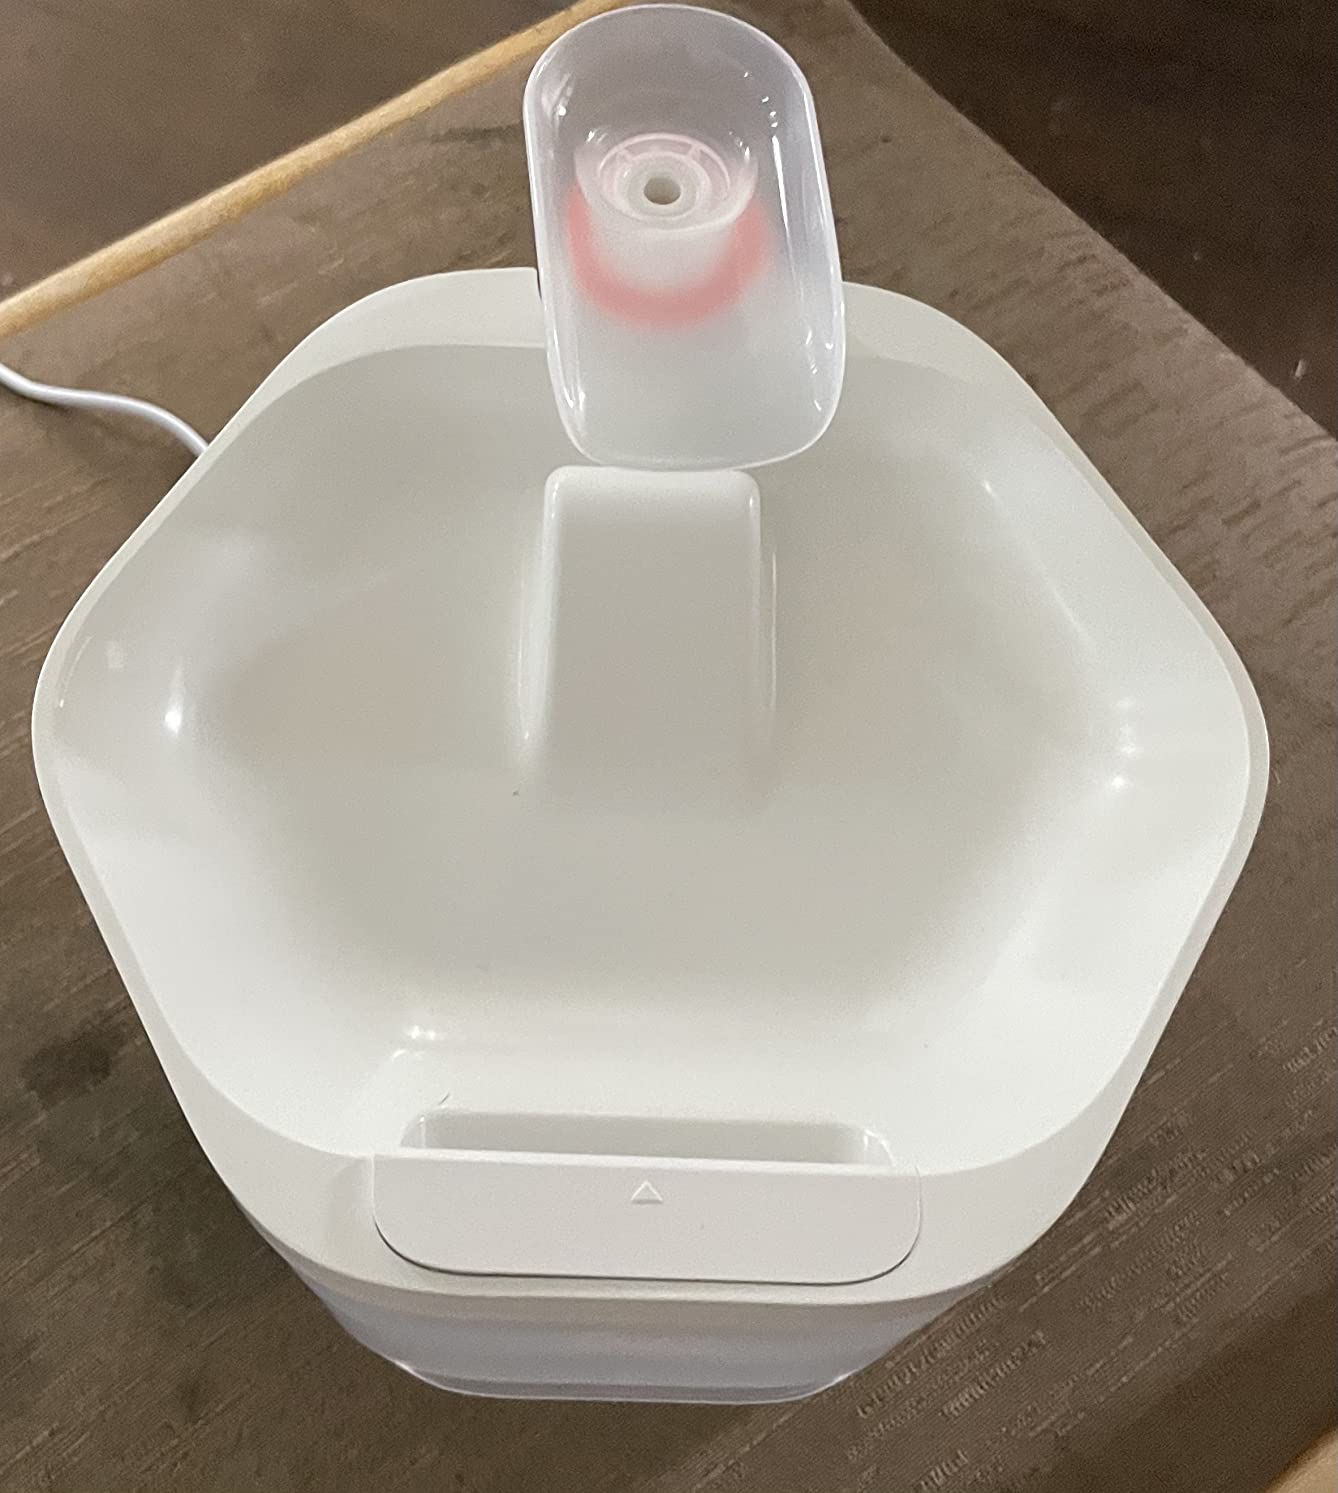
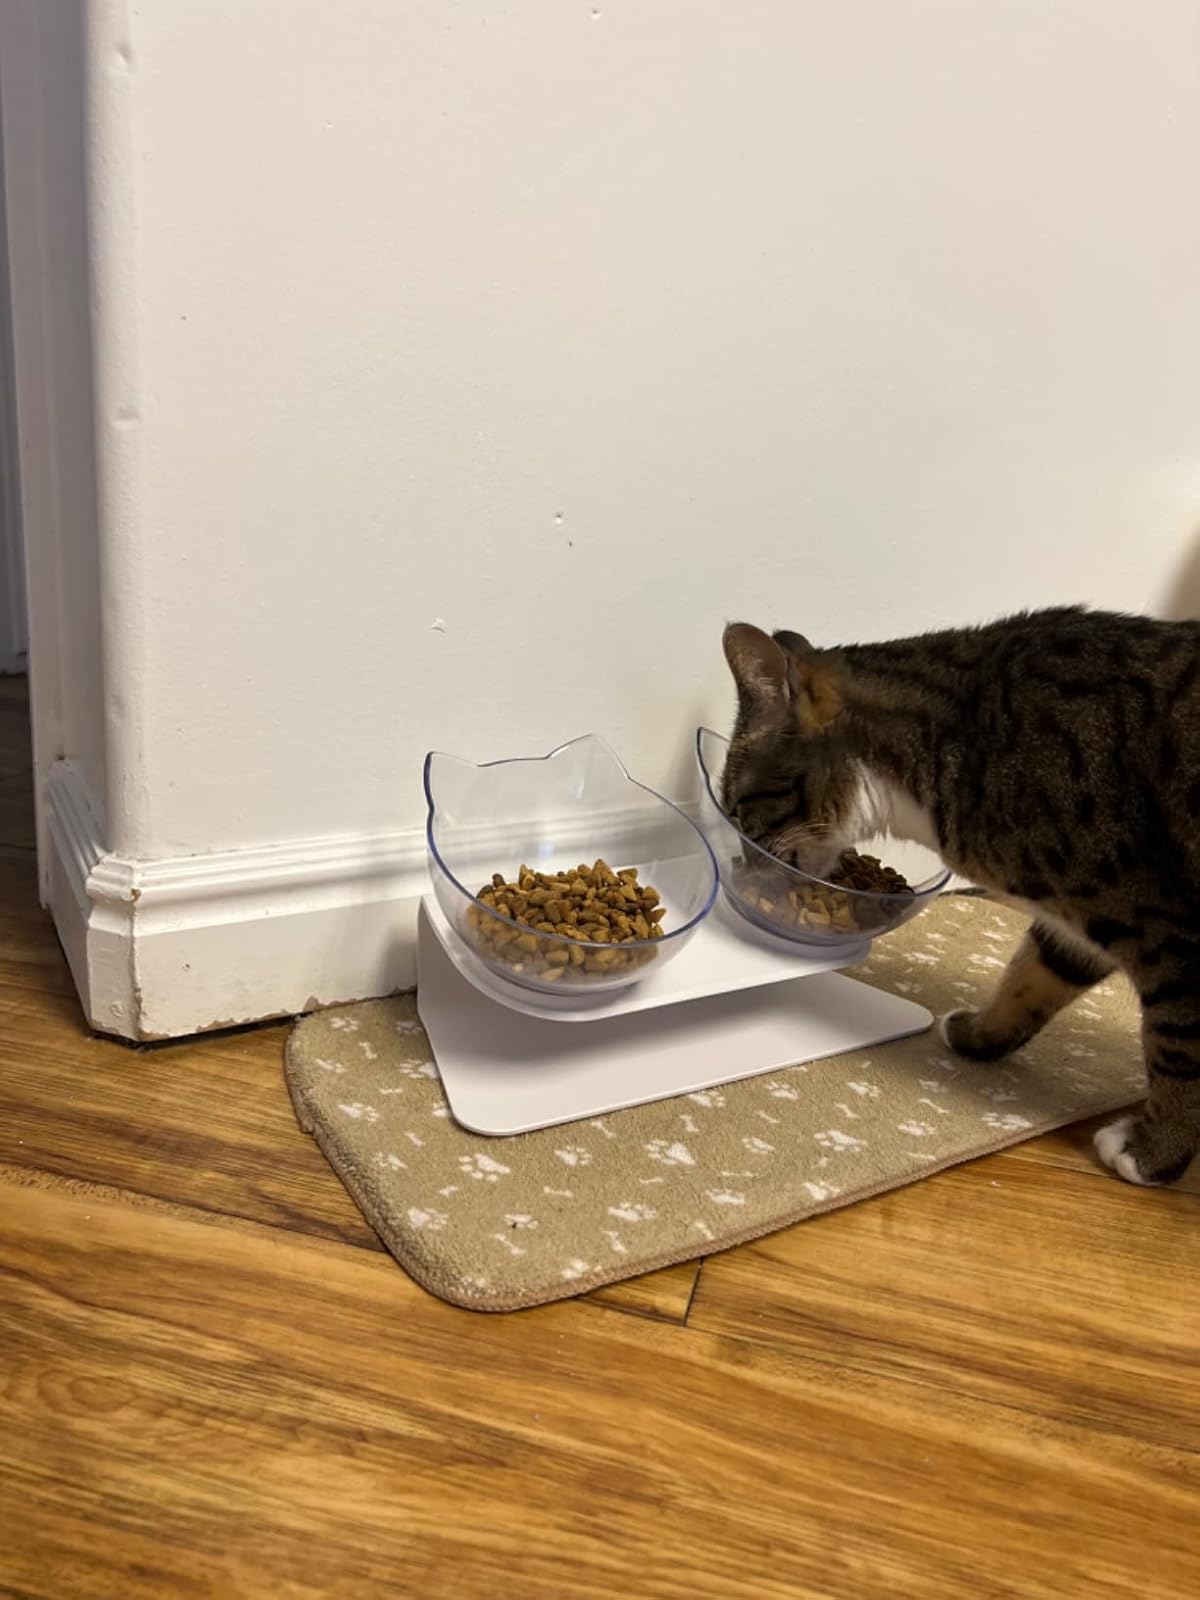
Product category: items_bowl
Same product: no